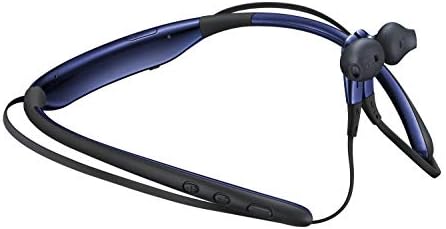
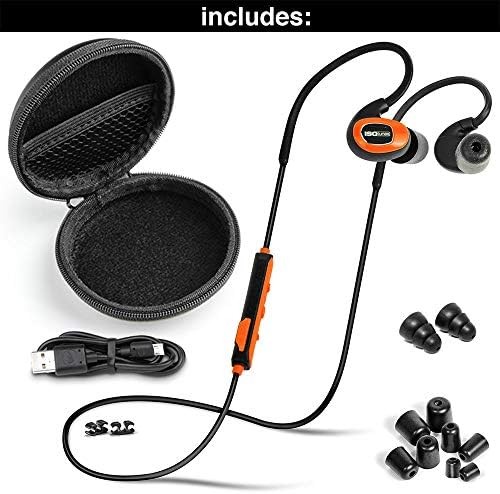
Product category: headphones
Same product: no